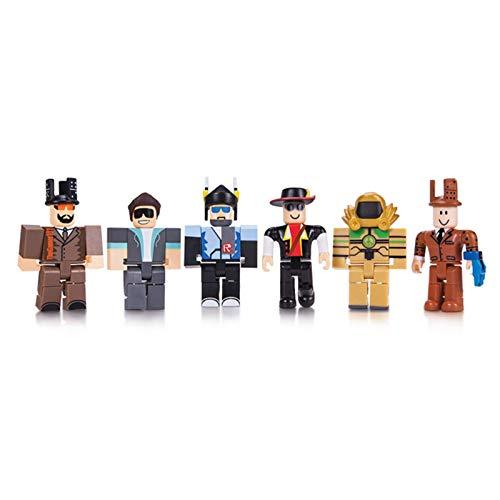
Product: Roblox Legends of Roblox Six Figure Pack
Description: Join six famous characters from the world of Roblox and create your own imaginative adventures.
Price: $17.06
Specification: ProductDimensions:2x2x3inches|ItemWeight:1.76ounces|ShippingWeight:7.2ounces(Viewshippingratesandpolicies)|DomesticShipping:ItemcanbeshippedwithinU.S.|InternationalShipping:ThisitemcanbeshippedtoselectcountriesoutsideoftheU.S.LearnMore|ASIN:B073V5DCW9|Itemmodelnumber:10731|Manufacturerrecommendedage:6-15years